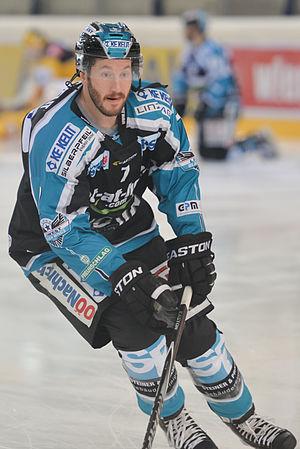
Brett Palin est un joueur professionnel canadien de hockey sur glace.